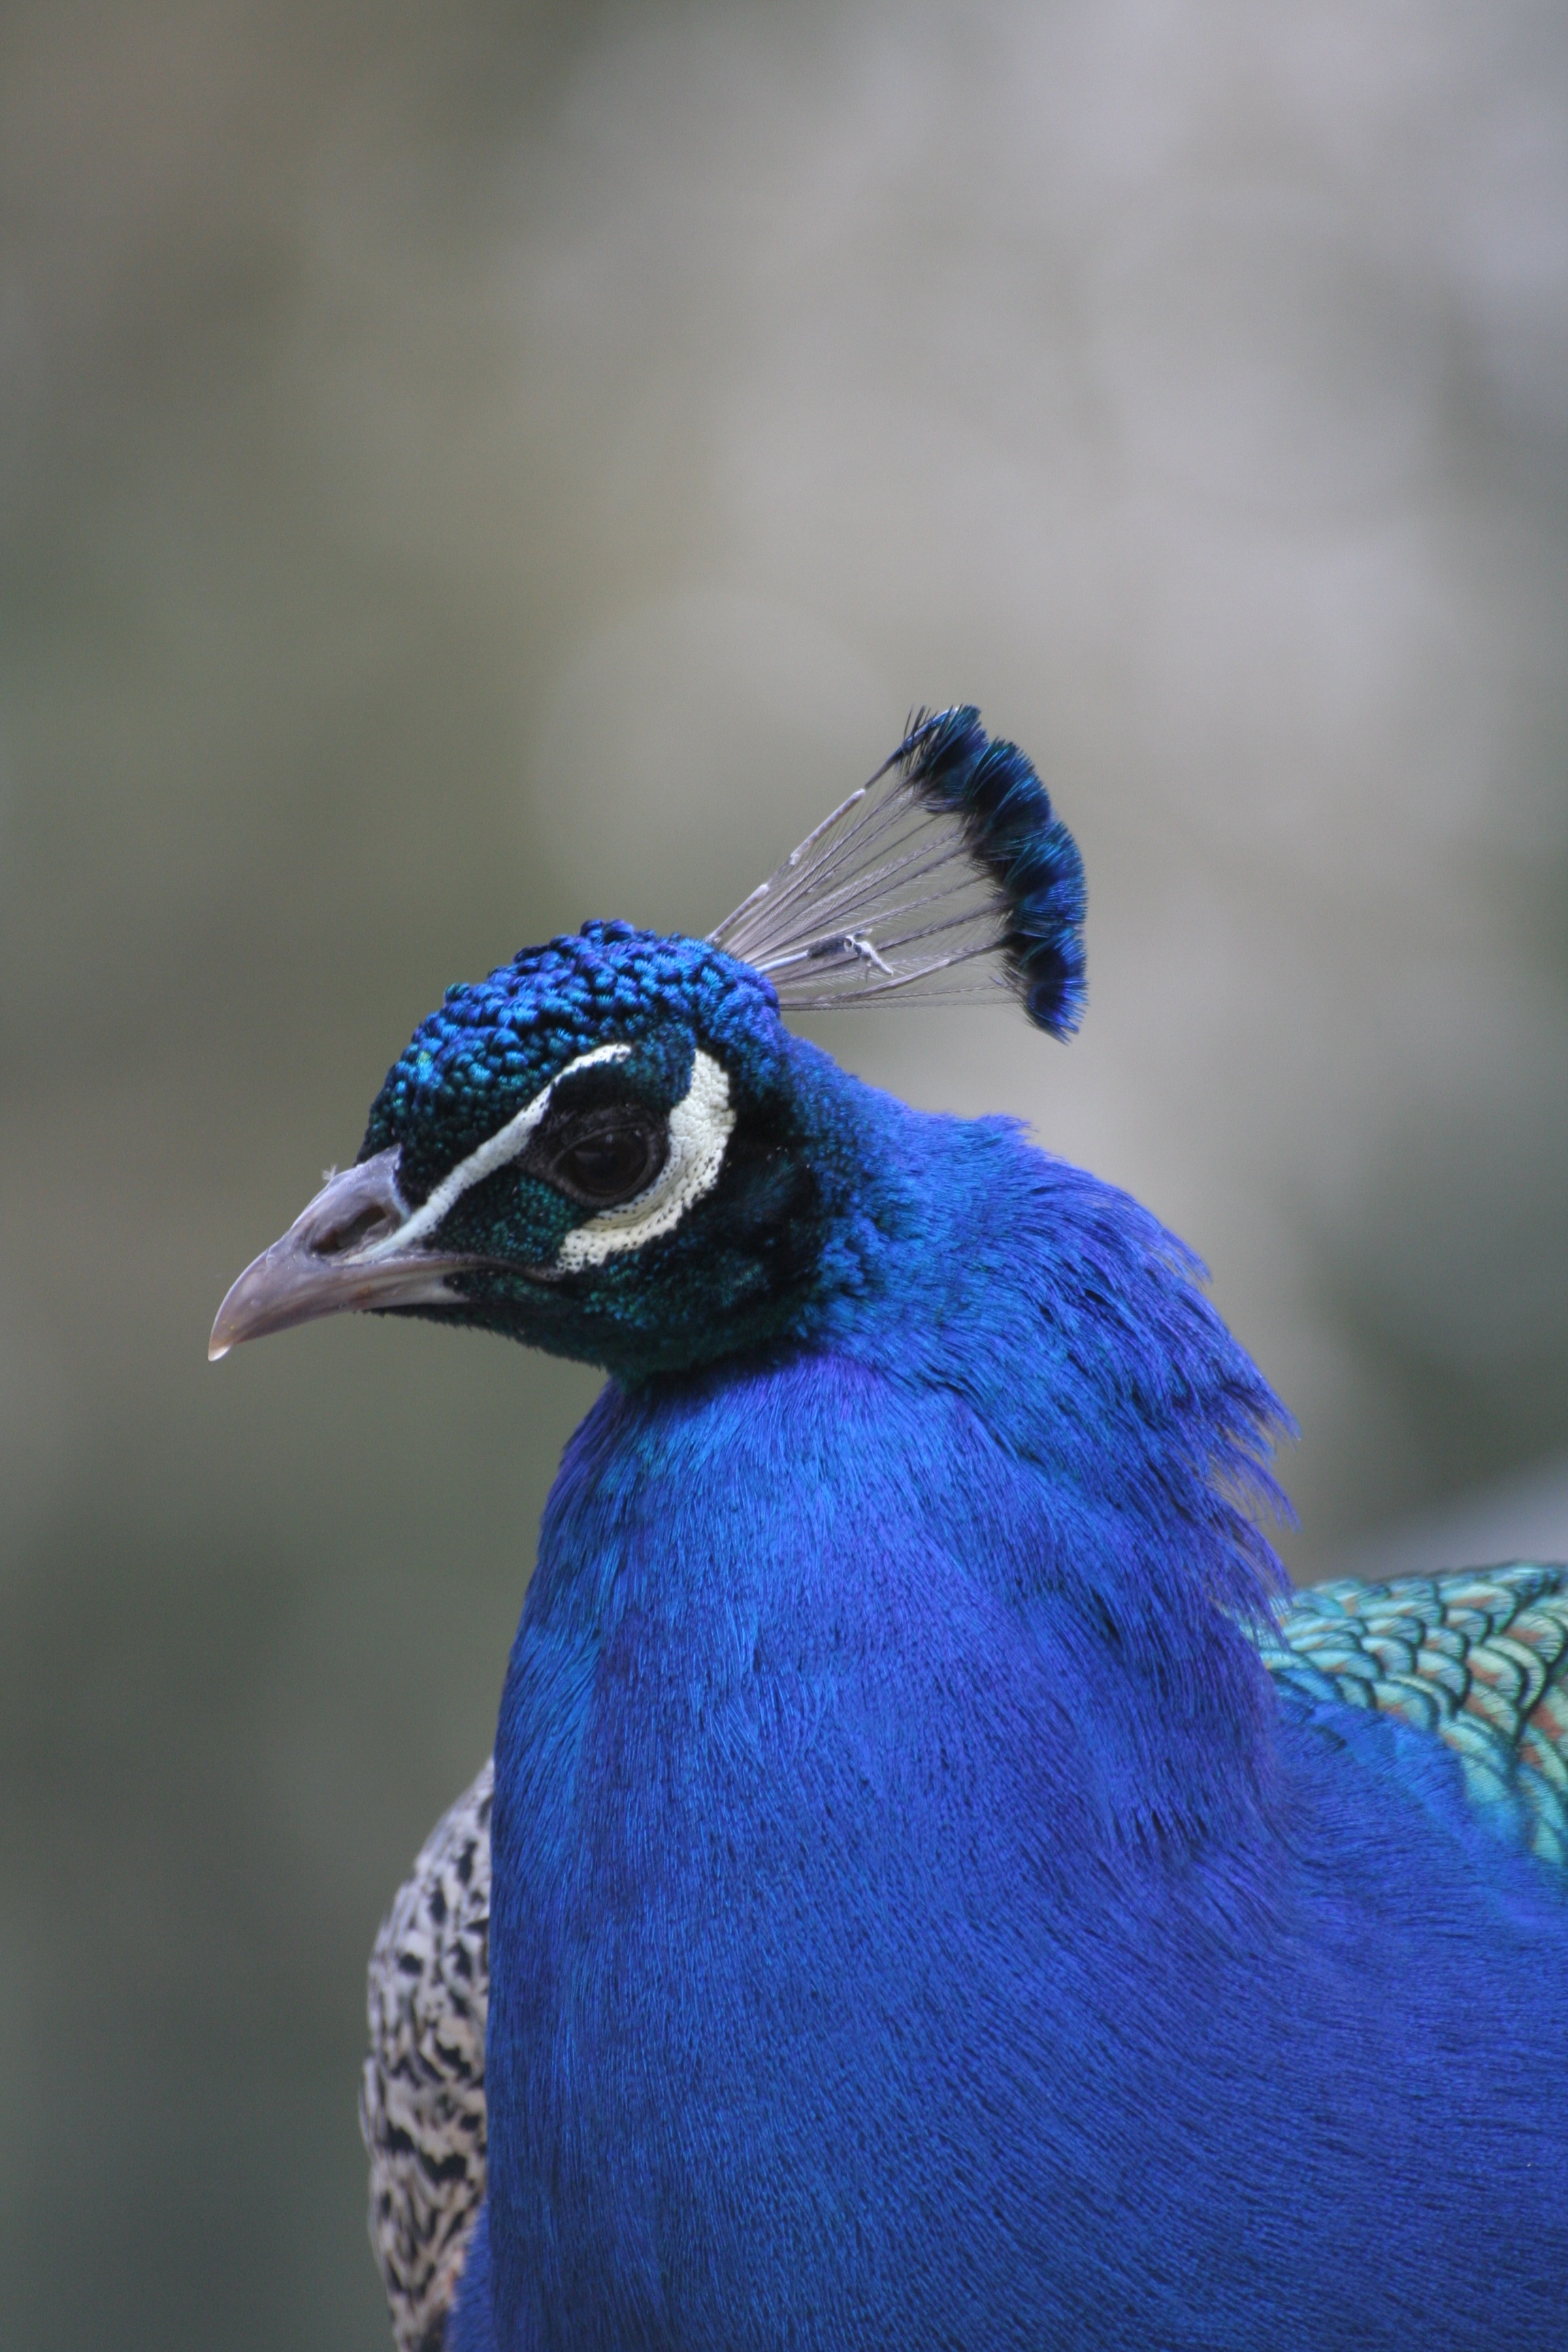
bird, wing, animal, wildlife, zoo, beak, blue, fauna, peacock, close up, jay, vertebrate, peafowl, macro photography, perching bird